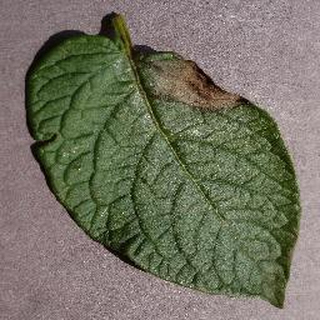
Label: potato_late_blight